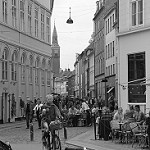
Label: B & W